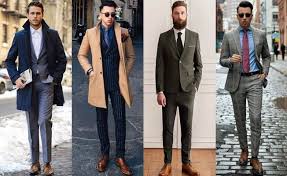
Label: Brogue